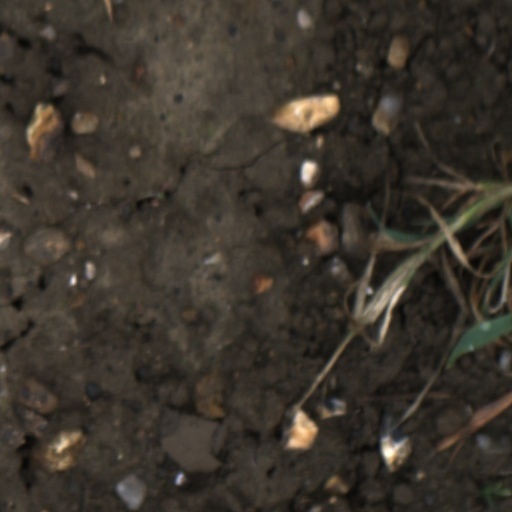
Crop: wheat